Shore City Shopping Centre

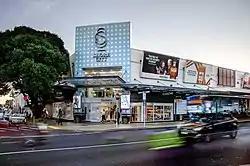
Lake Road and Como Street facades

Shore City Shopping Centre is an enclosed shopping centre in the North Shore suburb of Takapuna, Auckland, New Zealand established in 1974. It was previously owned by Westfield Group and is now owned and managed by Precision Group. The mall is situated near Takapuna Beach.